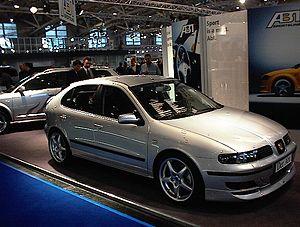
Abt Sportsline est une écurie de DTM Audi et un préparateur automobile allemand de voitures sur base de véhicules Audi, mais aussi de marque Volkswagen, Skoda et SEAT. Le nom de l'écurie provient du nom de son fondateur et manageur, Hans-Jürgen Abt. Abt Sportline s'est investie dans le sport automobile de tourisme depuis l'année 1996, exclusivement sous les couleurs Audi.